Describe the emotion expressed in this image:  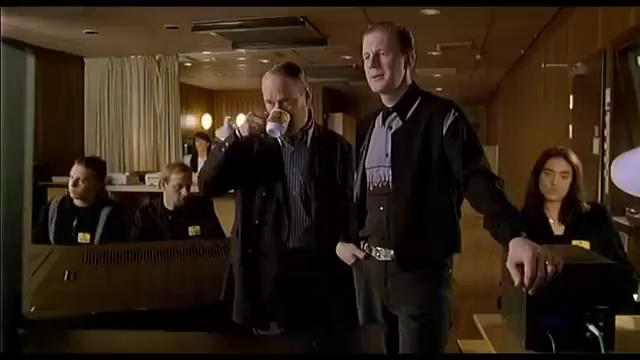
This person displays Fear, valence and arousal with low intensity.